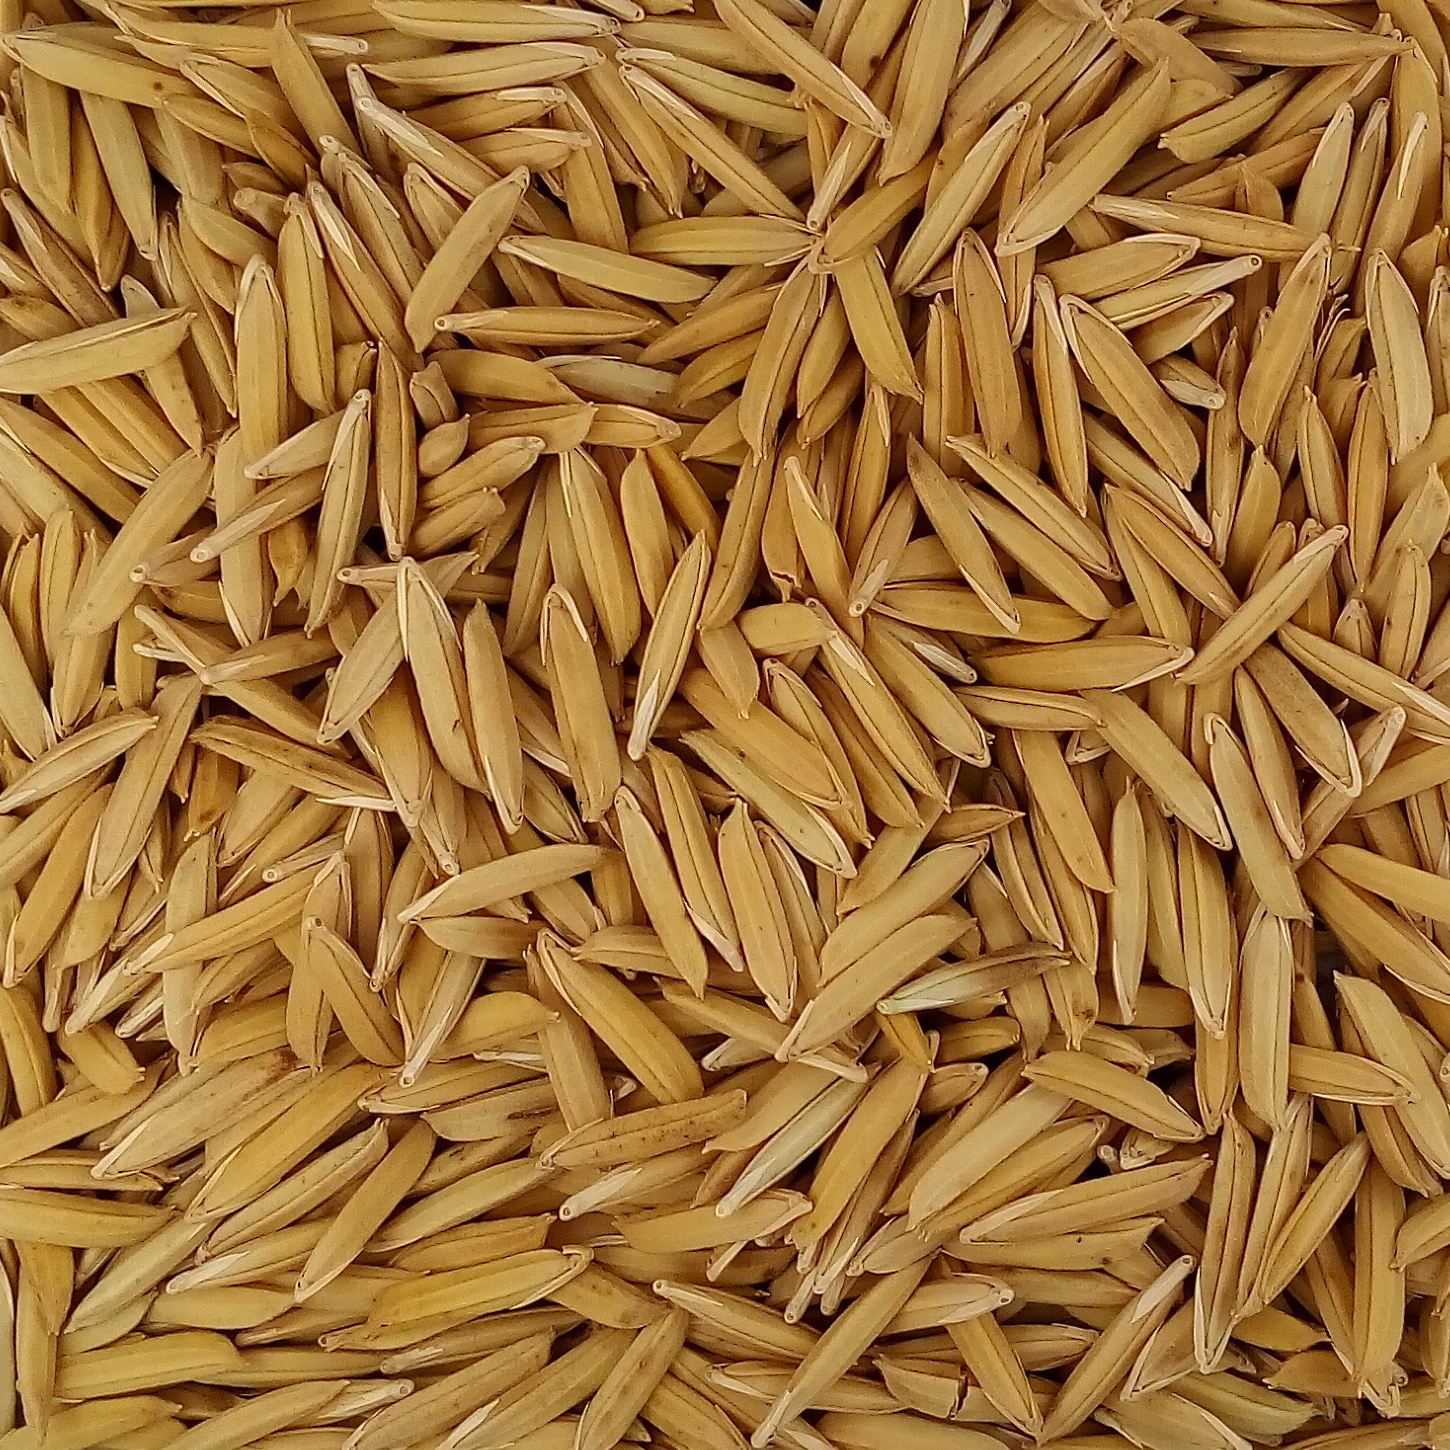
Rice seed variety: 1718